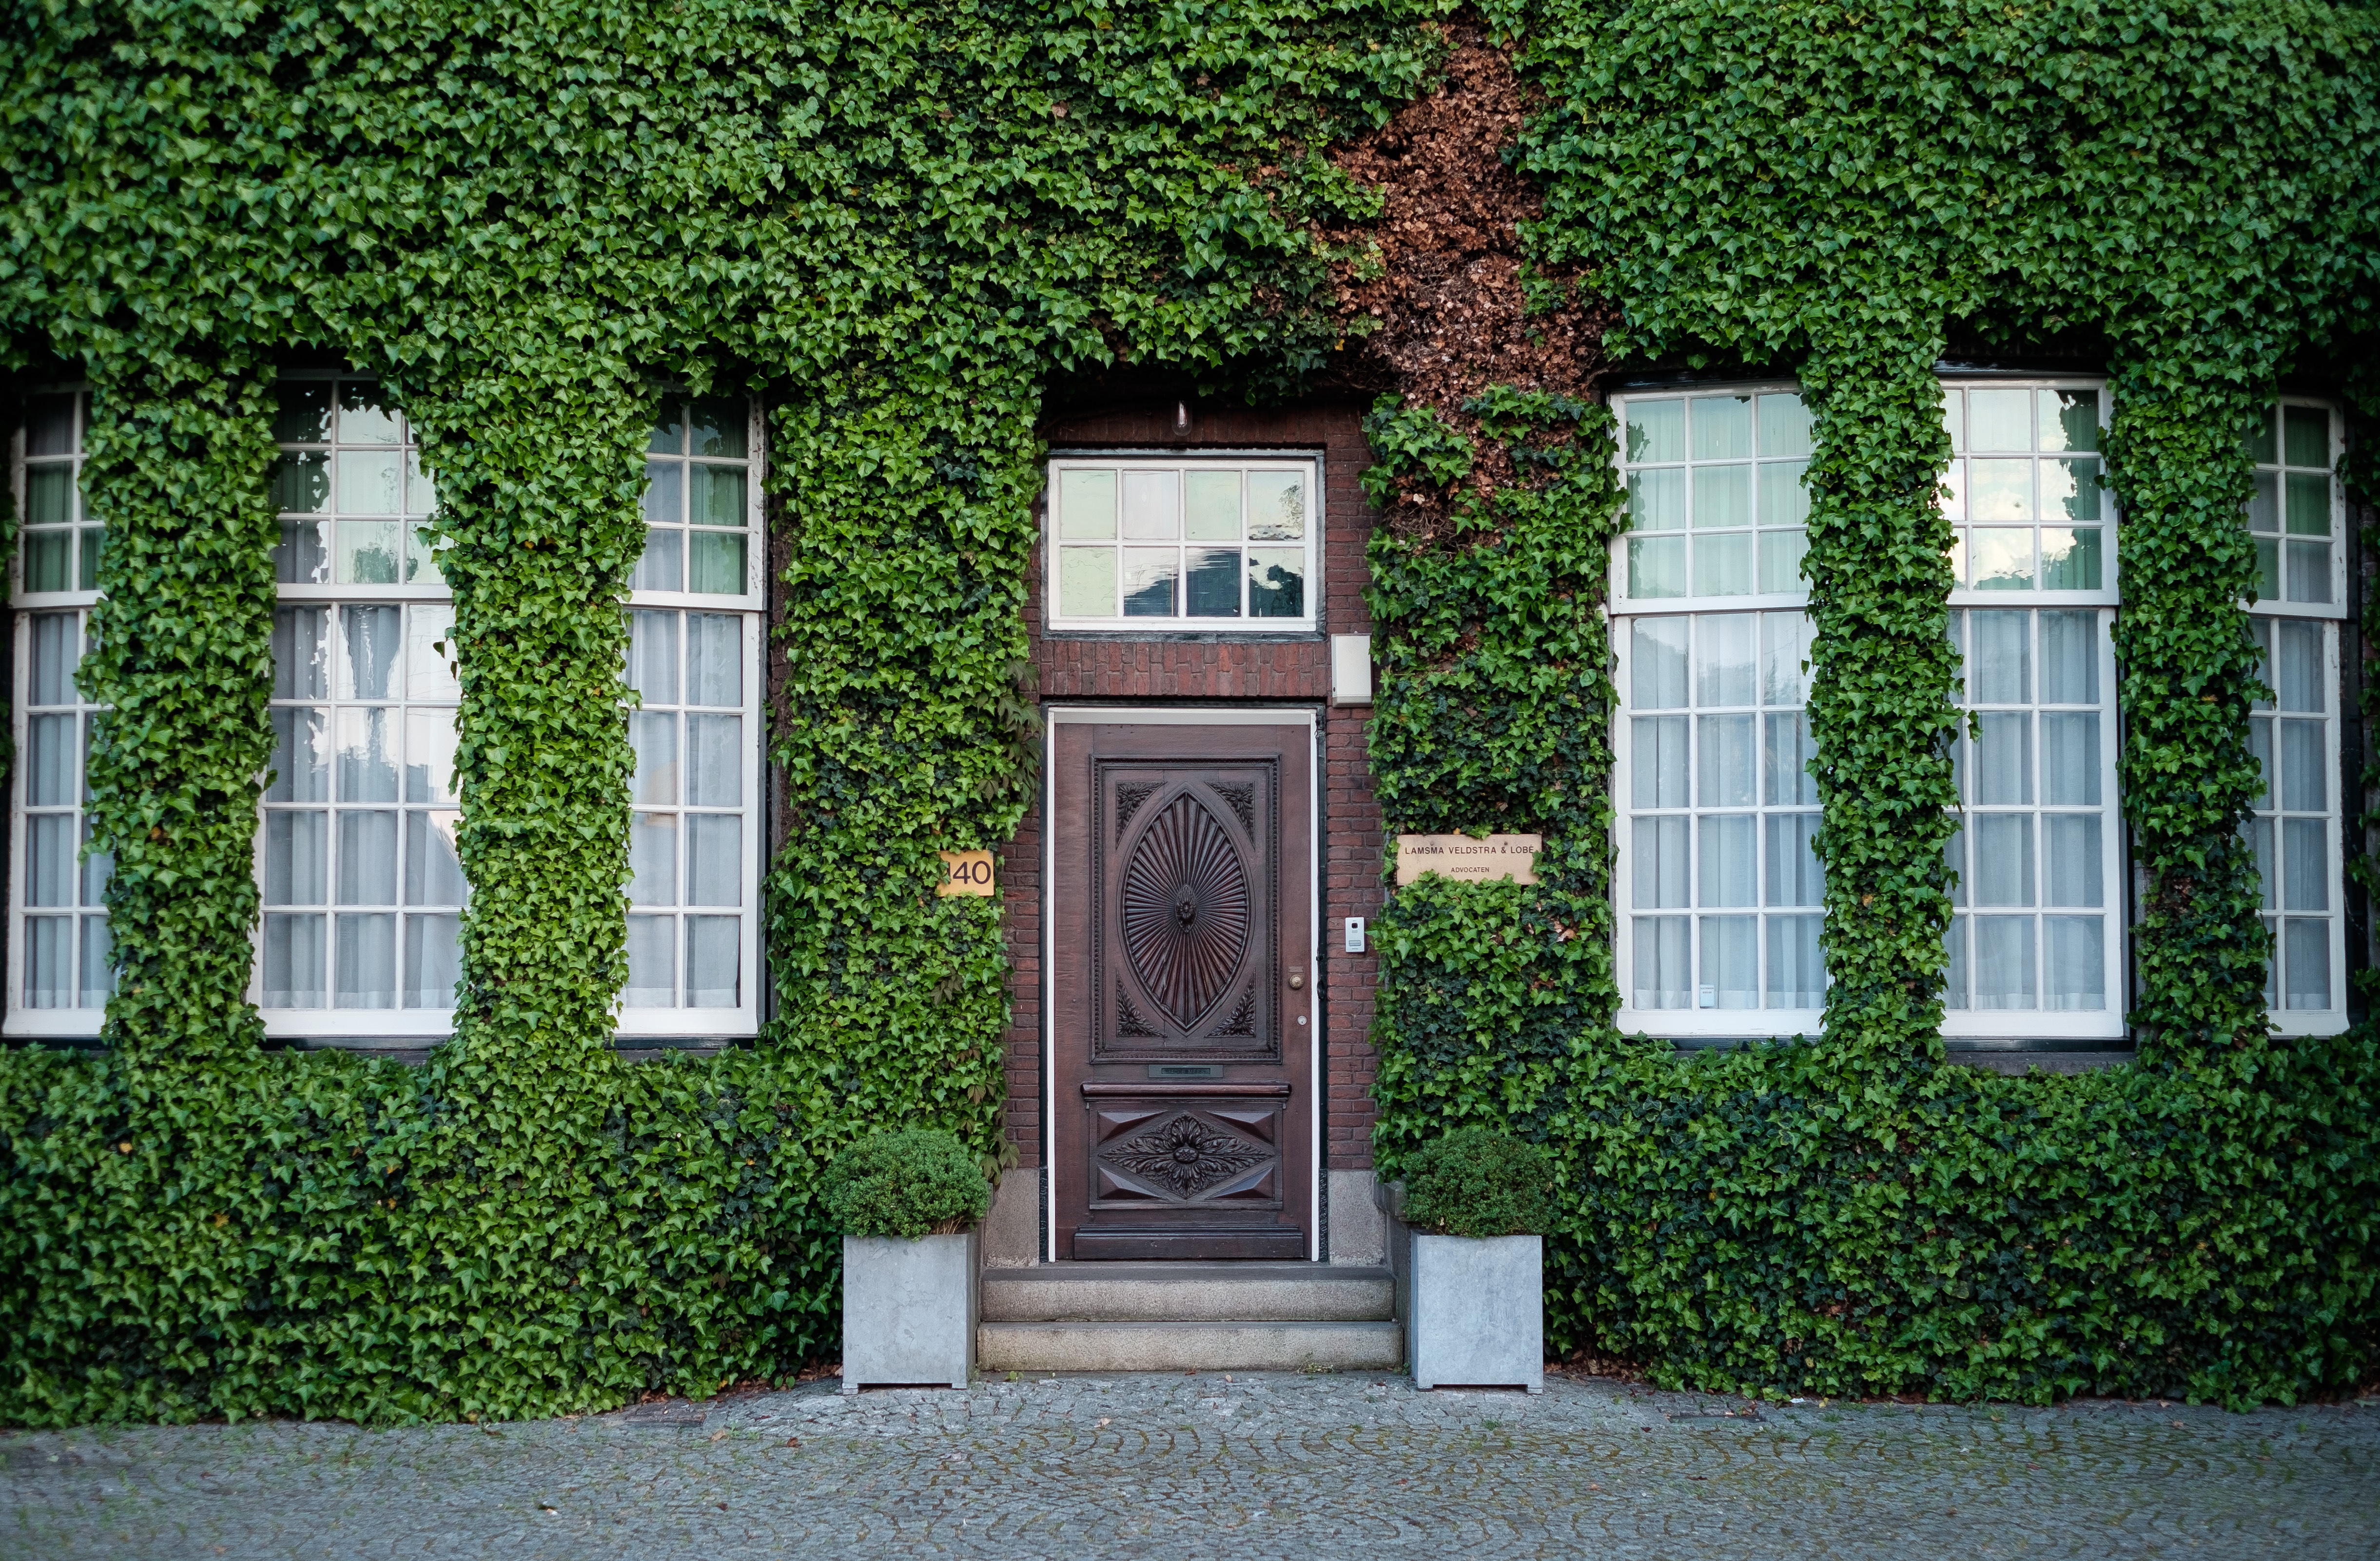
architecture, lawn, house, home, green, column, facade, garden, door, memorial, estate